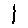
Label: 1